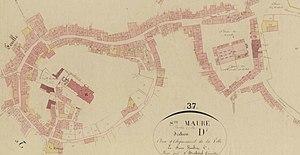
Plan de cadastre napoléonien de Sainte-Maure-de-Touraine en 1827, section D2, centre-bourg historique
Sainte-Maure-de-Touraine est une commune française du département d'Indre-et-Loire, dans la région Centre-Val de Loire.